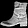
Label: Ankle boot